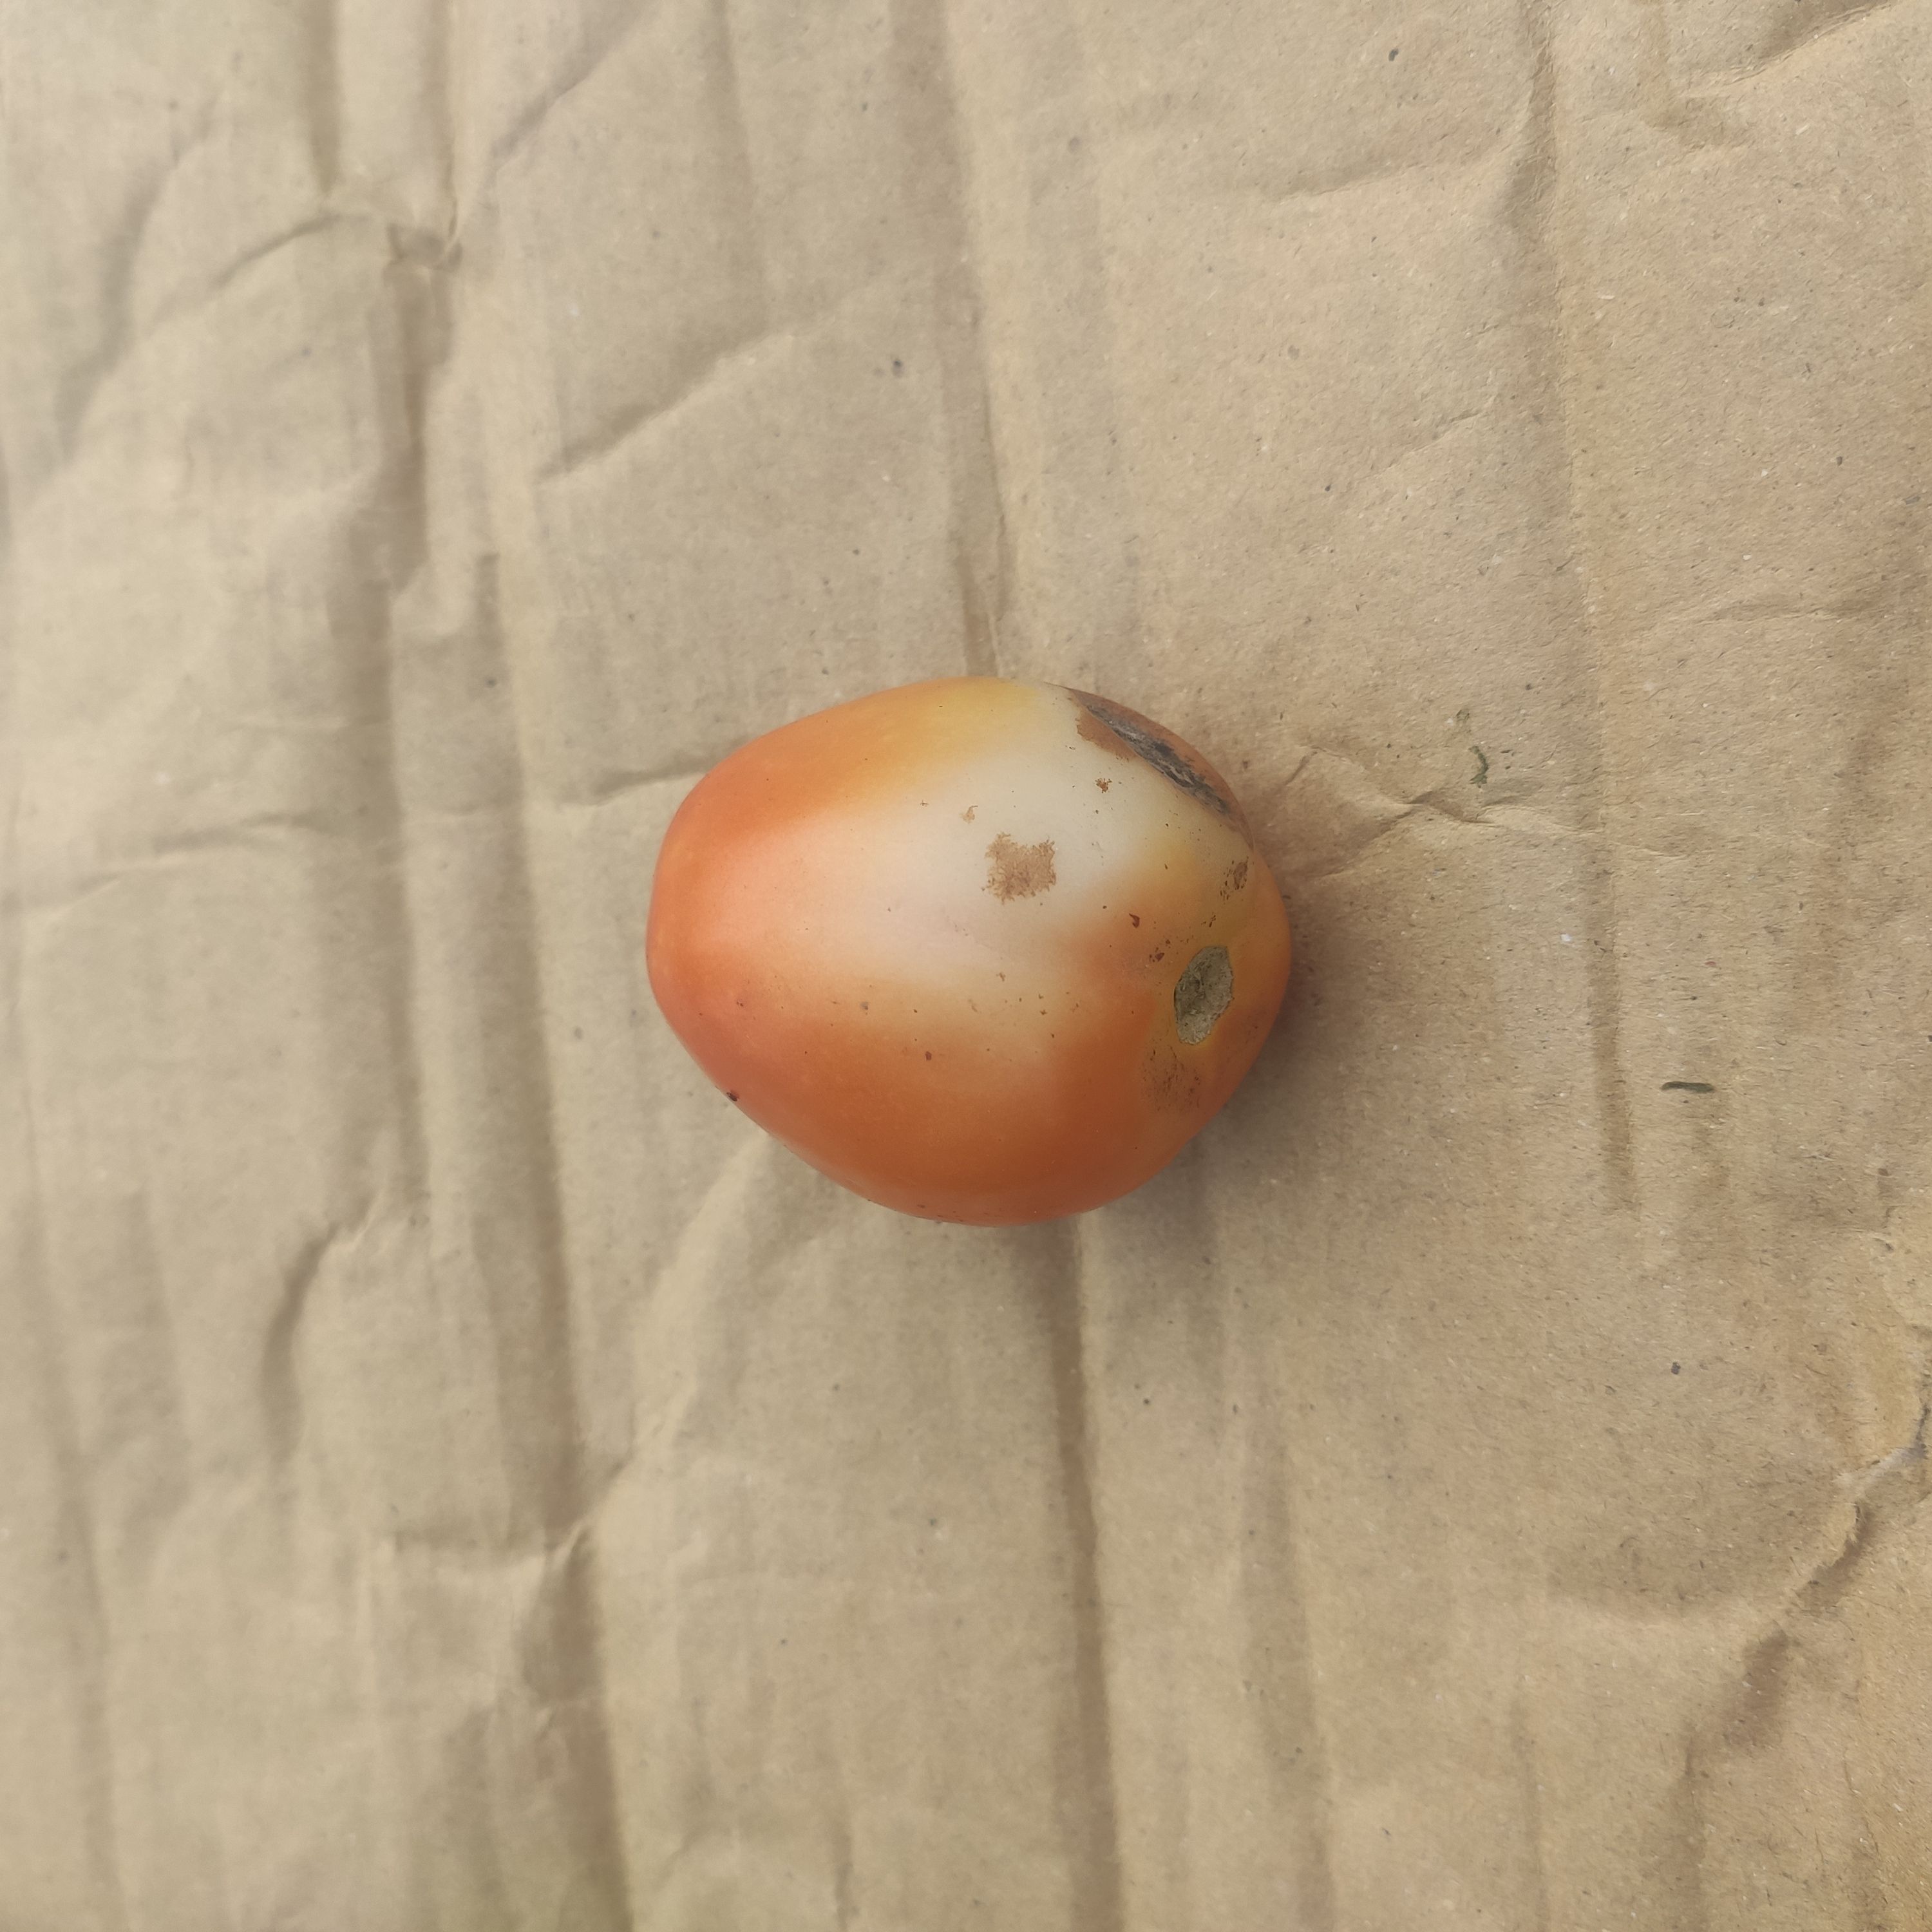
Fruit: tomatoes
Grade: 2nd-grade